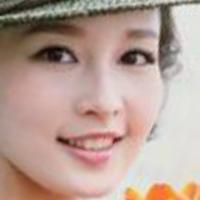
Age group: age 21-30